Jack Williams (American football)

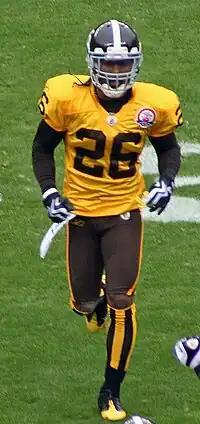
Williams with the Denver Broncos in 2009

Jack Williams (born March 27, 1985) is an American former professional football cornerback. He was selected by the Denver Broncos in the fourth round of the 2008 NFL draft. He played college football at Kent State.